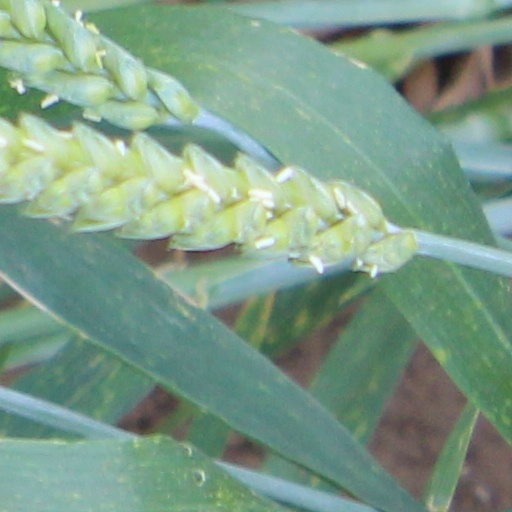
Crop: wheat